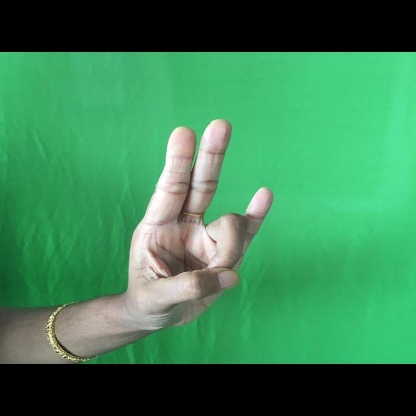
Mudra: Mayura